Adeliza of Louvain

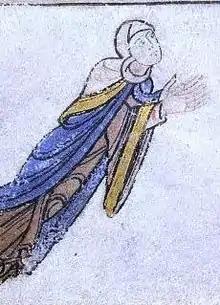
Detail of a Shaftesbury manuscript, most likely depicting Adeliza

Adeliza of Louvain (also Adelicia, Adela, Adelais, and Aleidis; c. 1103 – March/April 1151) was Queen of England from 1121 to 1135 as the second wife of King Henry I.